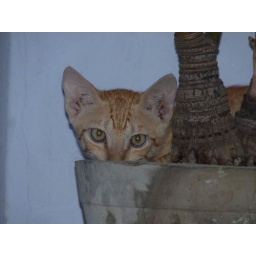
cat in the pot